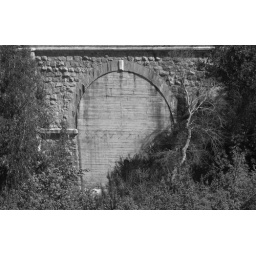
Malleco Bridge Northern side in black and white